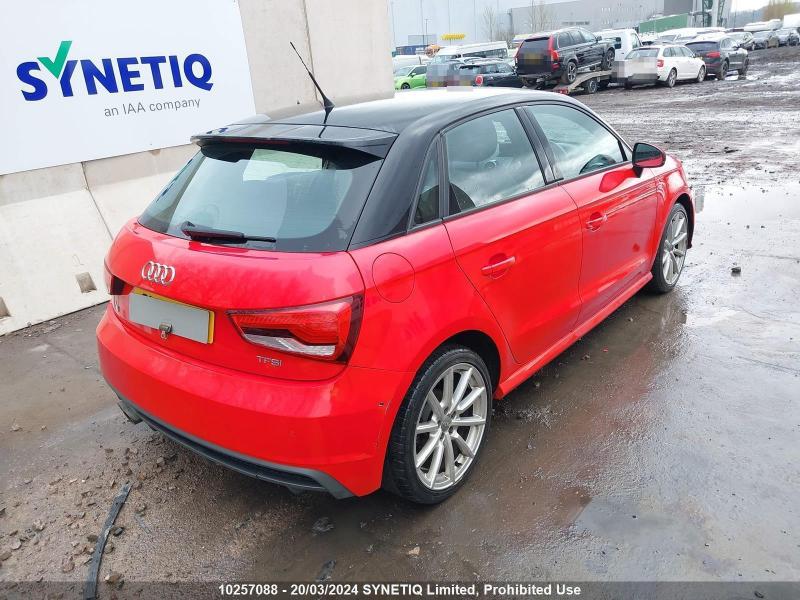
Aucun dommage détecté.
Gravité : aucun